Pennsylvania 6-5000 (song)

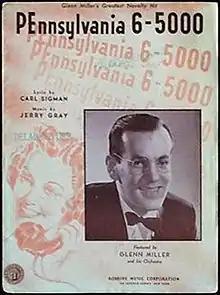
1940 sheet music, Robbins Music, New York

"Pennsylvania 6-5000" (also written "Pennsylvania Six-Five Thousand") is a 1940 swing jazz and pop standard recorded by Glenn Miller and His Orchestra as a Bluebird 78 rpm single. The music was by Jerry Gray and the lyrics by Carl Sigman.